L. J. Collier

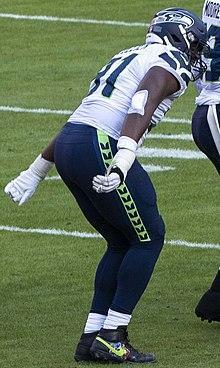
Collier with the Seattle Seahawks in 2020

Collier was selected by the Seattle Seahawks in the first round (29th overall) of the 2019 NFL draft. The Seahawks traded Frank Clark to the Kansas City Chiefs in order to obtain the selection used to select Collier. After suffering multiple injuries, he finished the season with 3 tackles.